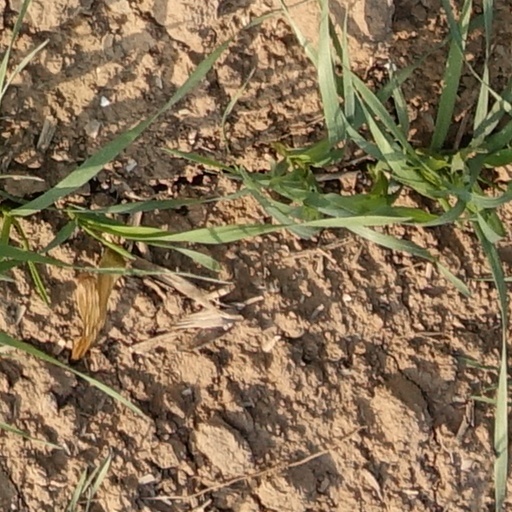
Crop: wheat